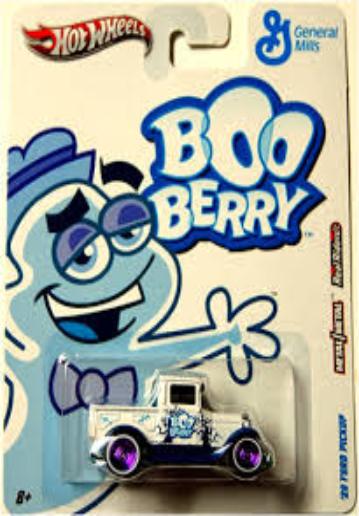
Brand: Boo Berry
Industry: Food